Wrede School (Gillespie County, Texas)

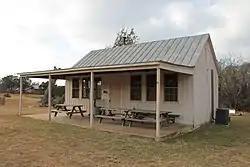
Wrede School

Wrede School is located at 3929 S. State Highway 16, Fredericksburg, Gillespie County, Texas. It was first built in 1896. The school district was consolidated with Fredericksburg Independent School District in 1960. The schoolhouse now serves as a community center. It was added to the National Register of Historic Places in Texas on June 1, 2005.